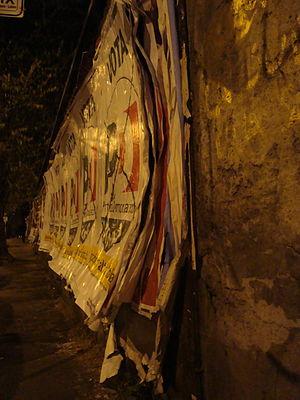
Les affiches électorales du Partito democratico italien lors des élections régionales italienne des 28-29 mars 2010 à Rome
Le Parti démocrate est un parti politique italien, classé en général au centre gauche. Fondé le 14 octobre 2007, le PD réunit des courants issus de la gauche anciennement communiste et de la démocratie chrétienne.